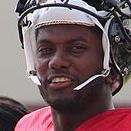
Age: 29